Thomas Bewick

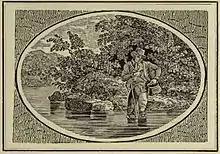
Bewick's illustration for the fable of "The angler and the little fish"

The tail- or tale-pieces, a Bewick speciality, are small engravings chosen to fill gaps such as those at the ends of the species articles in "British Birds", each bird's description beginning on a new page. The images are full of life and movement, often with a moral, sometimes with humour, always with sympathy and precise observation, so the images tell a tale as well as being at the tail ends of articles. For example, the runaway cart, at the end of "The Sparrow-Hawk", fills what would otherwise be a 5 cm (2 in) high gap. Hugh Dixon explains: